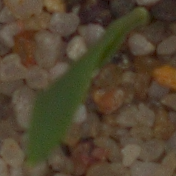
Label: common_wheat